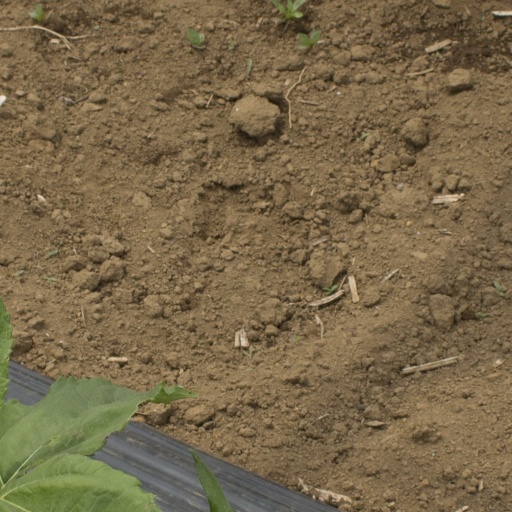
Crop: Jerusalem artichoke